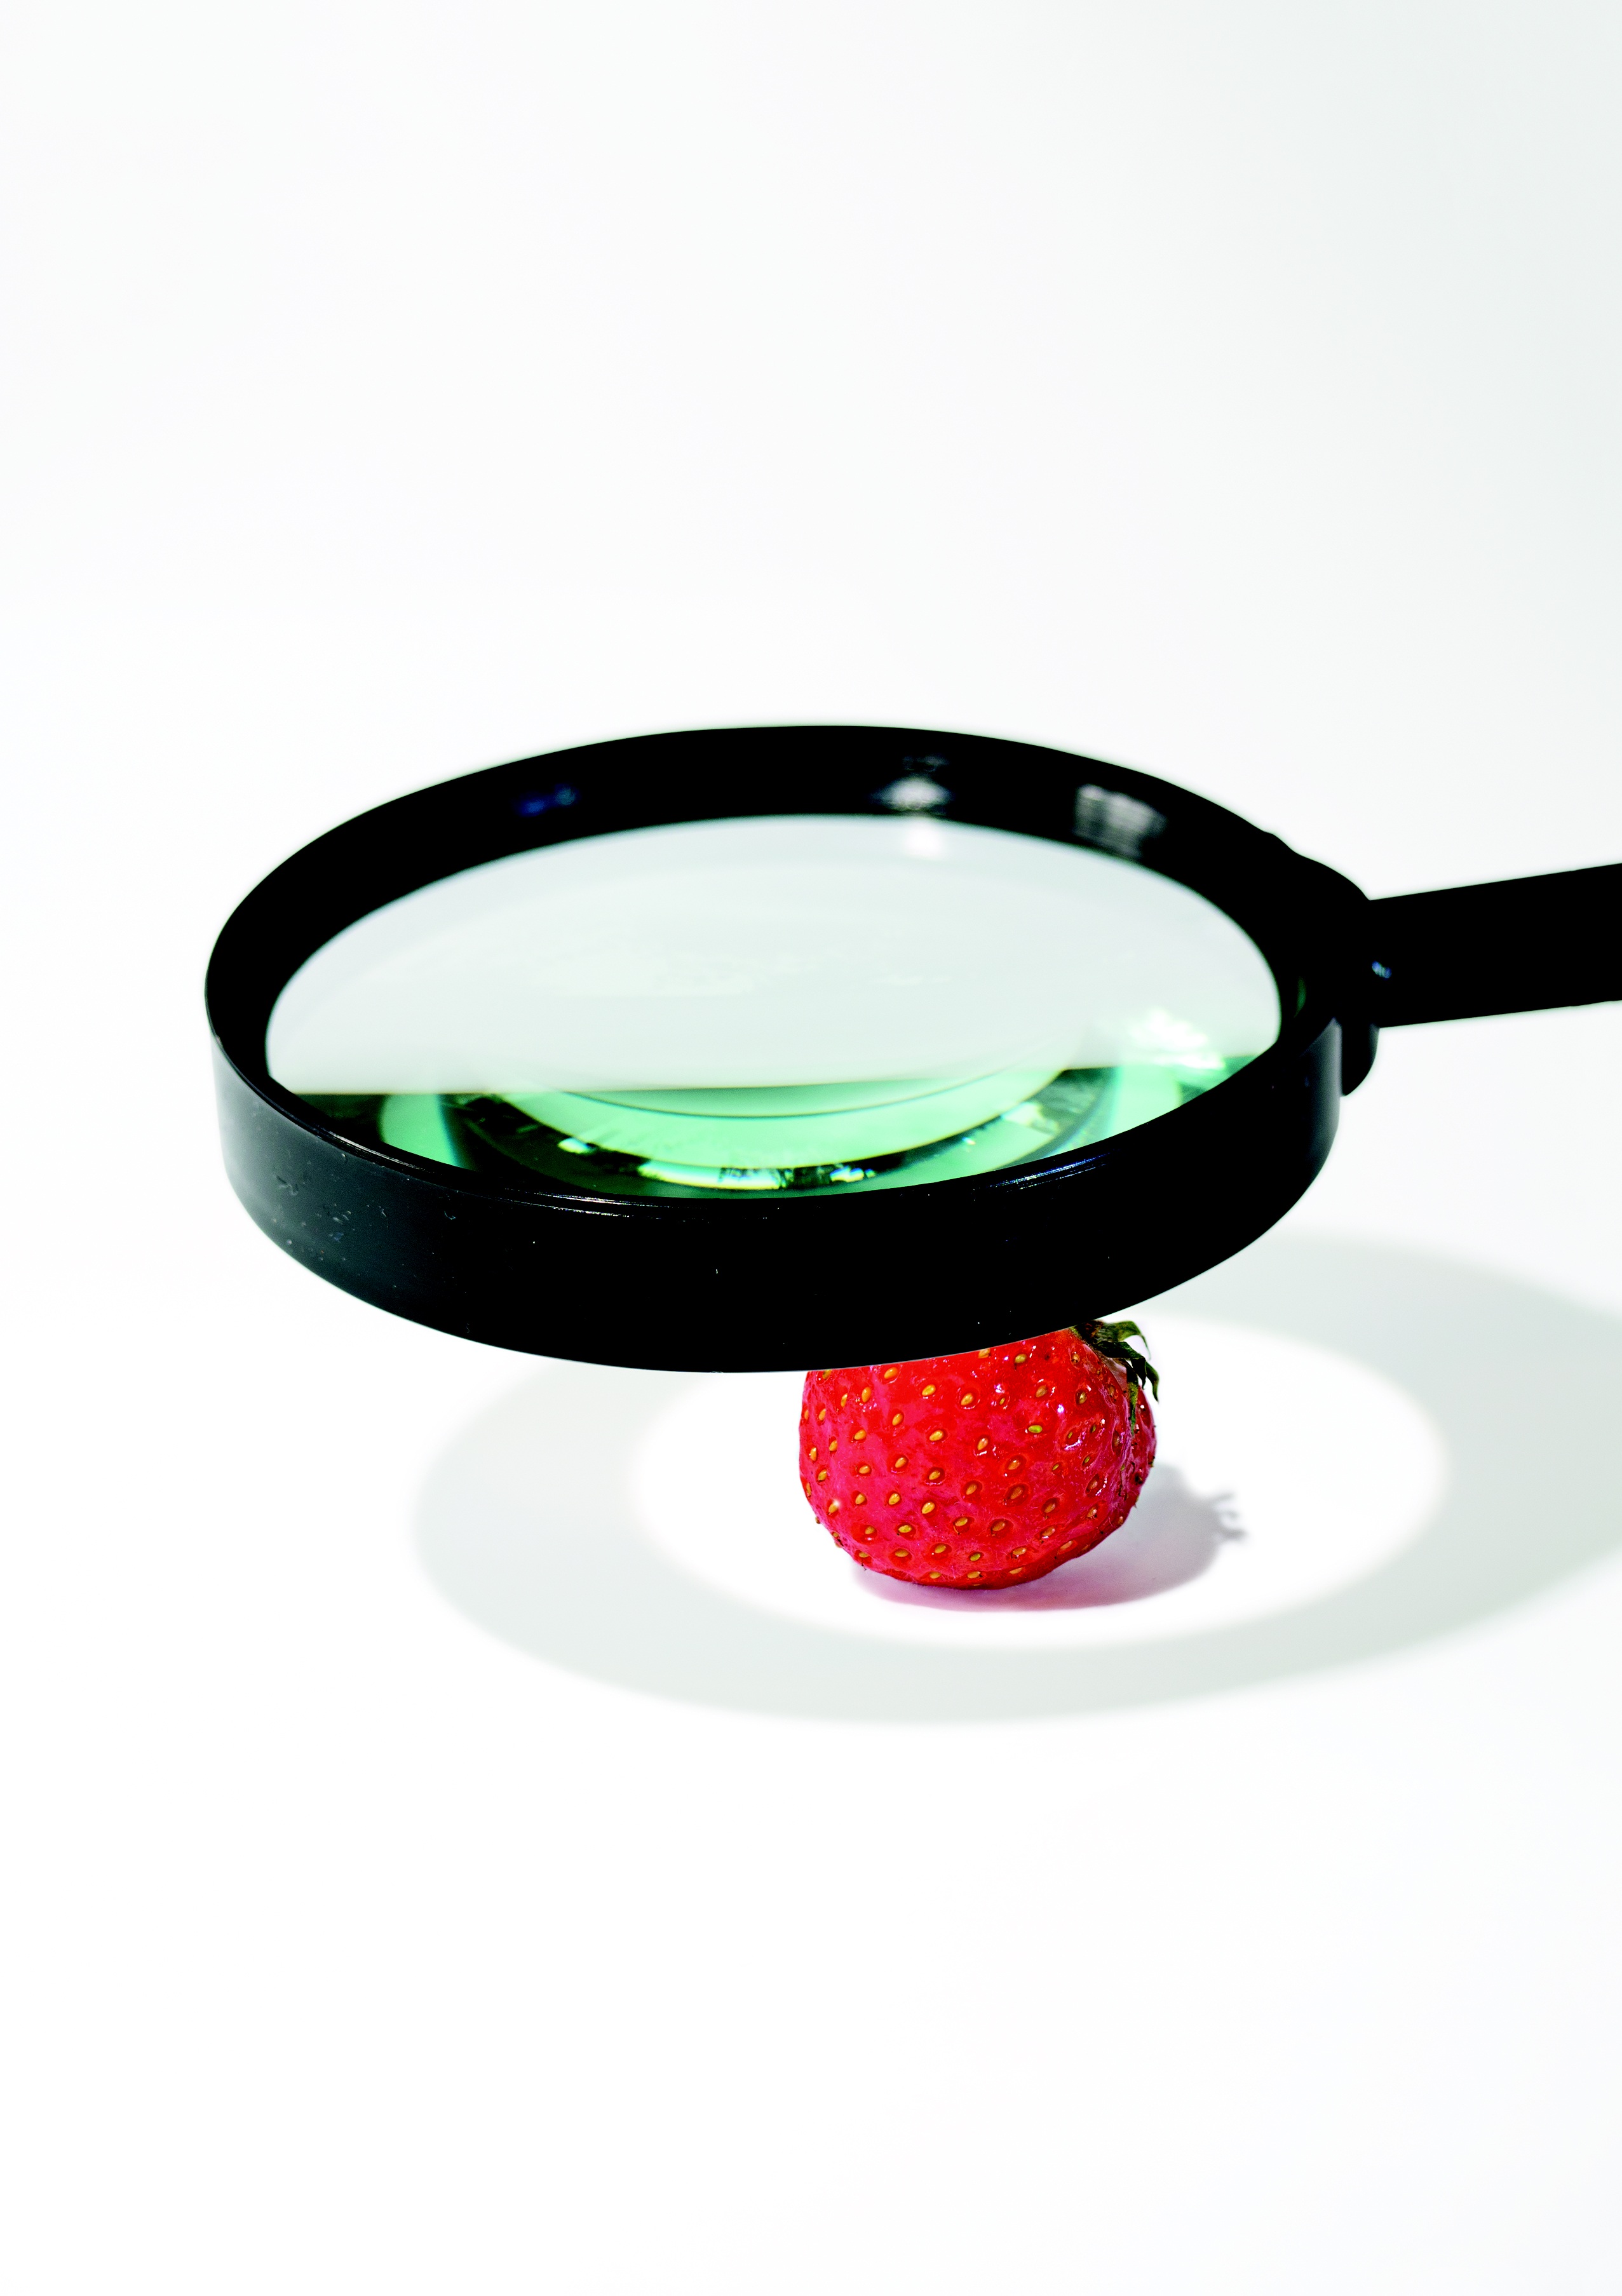
table, strawberry, circle, research, glasses, shape, the magnifying glass